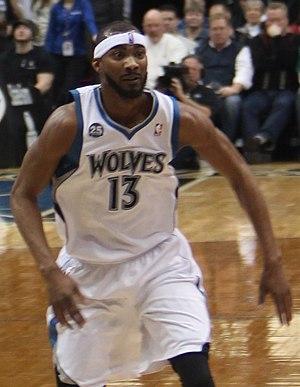
Corey Wayne Brewer est un joueur américain de basket-ball, né le 5 mars 1986 à Portland. Surnommé Drunken Dribbler, cet ailier mesure 2,06 m pour 84 kg. Il évolue actuellement au sein de la National Basketball Association, avec l'équipe des Kings de Sacramento.